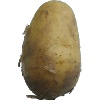
Label: white_potato